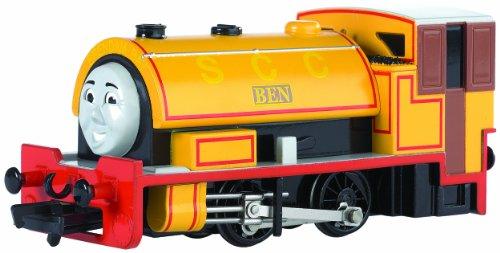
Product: Bachmann Trains Thomas And Friends - Ben Engine With Moving Eyes
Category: Toys & Games | Play Vehicles | Play Trains & Railway Sets | Train Sets
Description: Great Condition.
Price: $69.45